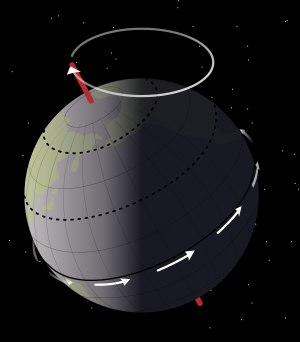
La précession des équinoxes est le décalage progressif de la direction où sont vues les étoiles, d'un siècle à l'autre, à raison d'une rotation complète, tous les 26 000 ans environ, effet produit par un lent changement de direction de l'axe de rotation de la Terre, dans la même durée.
La précession est le nom donné au changement graduel d'orientation de l'axe de rotation d'un objet ou, de façon plus générale, d'un vecteur sous l'action de l'environnement, par exemple, quand un couple lui est appliqué. Ce phénomène est aisément observable avec une toupie, mais tous les objets en rotation peuvent subir la précession. Lors de la précession, l'angle que fait l'axe de rotation ou le vecteur avec une direction donnée reste fixe. Le vecteur ou l'axe de rotation décrit ainsi au cours du temps un cône dont l'axe est la direction fixée. Ce cône est parcouru à une vitesse angulaire constante qui est déterminée par les données du problème. Le sens dans lequel se produit la précession dépend du problème considéré.
L'Ayanamsa désigne l'écart croissant entre les zodiaques tropical et sidéral.